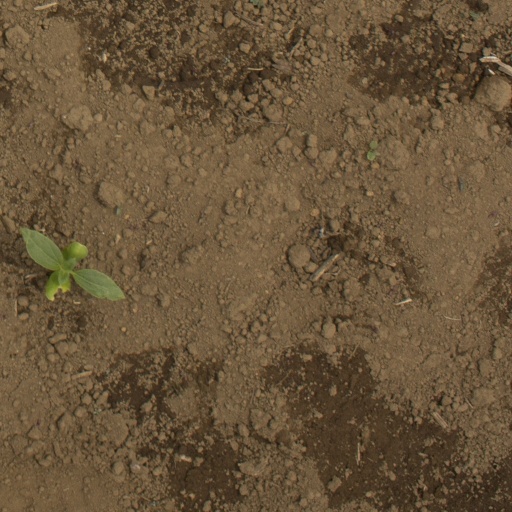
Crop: Jerusalem artichoke